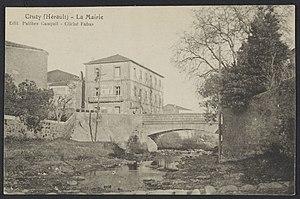
Cruzy. - La mairie
Cruzy est une commune française située dans le département de l'Hérault, en région Occitanie.